Widad Akrawi

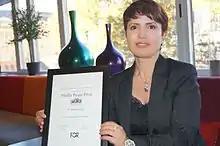
Widad Akreyi received the 2014 International Pfeffer Peace Award in October 2014

Akreyi has been awarded the 2014 International Pfeffer Peace Award for "creating momentum in favor of a UN resolution on a strong and an effective Arms Trade Treaty to prevent the illicit trade in small arms and light weapons that might be used for acts of genocide, crimes against humanity, or terrorism," as well as for lobbying for the "UN Declaration of Commitment to End Sexual Violence in Conflict and the UN Resolution 2117 dedicated to halting illicit transfer, destabilizing accumulation, and misuse of small arms and light weapons" around the world.